Protest songs in the United States

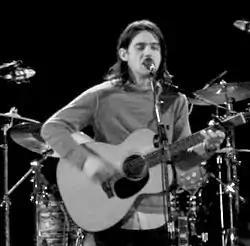
Conor Oberst, lead singer-songwriter of the band Bright Eyes, writer of the anti-Bush protest song "When the President Talks to God".

Modern-day mainstream artists to have written protest songs on this subject include Pink, with her appeal to Bush in "Dear Mr. President" (2006), Kevin Devine with "No Time Flat" (2005), and Bright Eyes with "When the President Talks to God" (2005) (which was hailed by the Portland, Oregon, alternative paper Willamette Week as "this young century's most powerful protest song."), Dispatch's anti-war underground hit "The General", and Devendra Banhart's "Heard somebody Say" (2005), in which he sings "it's simple, we don't want to kill." In 2003 Lenny Kravitz recorded the protest song "We Want Peace" with Iraqi pop star Kadim Al Sahir, Arab-Israeli strings musician Simon Shaheen and Lebanese percussionist Jamey Hadded. According to Kravitz, the song "is about more than Iraq. It is about our role as people in the world and that we all should cherish freedom and peace." The Decemberists, while not normally known for writing political songs (or songs set in the present day, for that matter), contributed to the genre in 2005 with their understated but scathing song "16 Military Wives", which singer Colin Meloy described thus: "It's kind of a protest song, ... My objective is to make sense of foreign policy decisions taken by the current Bush administration and showing how they resemble solipsistic bullying." Pearl Jam also included two anti-Bush songs ("World Wide Suicide", "Marker in the Sand") in their 2006 album "Pearl Jam". Even the banking system can be the focus of a protest song, as in "National Strike!" by Loren Dean, on showcaseyourmusic.com. Prince recorded the song "United States of Division", a 2004 B-side to the track "Cinnamon Girl" in which he sings "Why should I sing 'God Bless America' / but not the rest of the world?" Singer-songwriter David Dondero released a song on his 2003 album "Live at the Hemlock" called "Pre-Invasion Jitters", in which he calls George W. Bush an "illegitimate president" and criticizes "gung-ho war guys" for taking his word as "heaven sent."